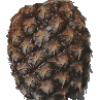
Label: pineapple